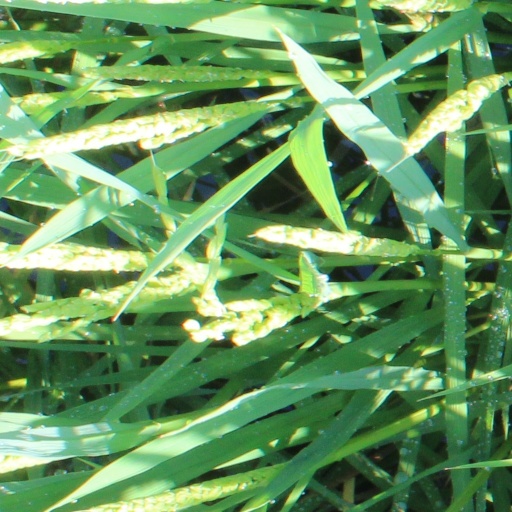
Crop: rice